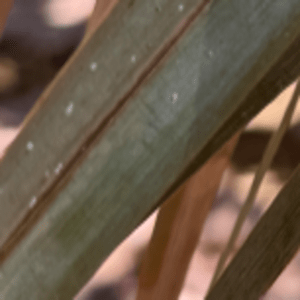
Label: Rachis Blight